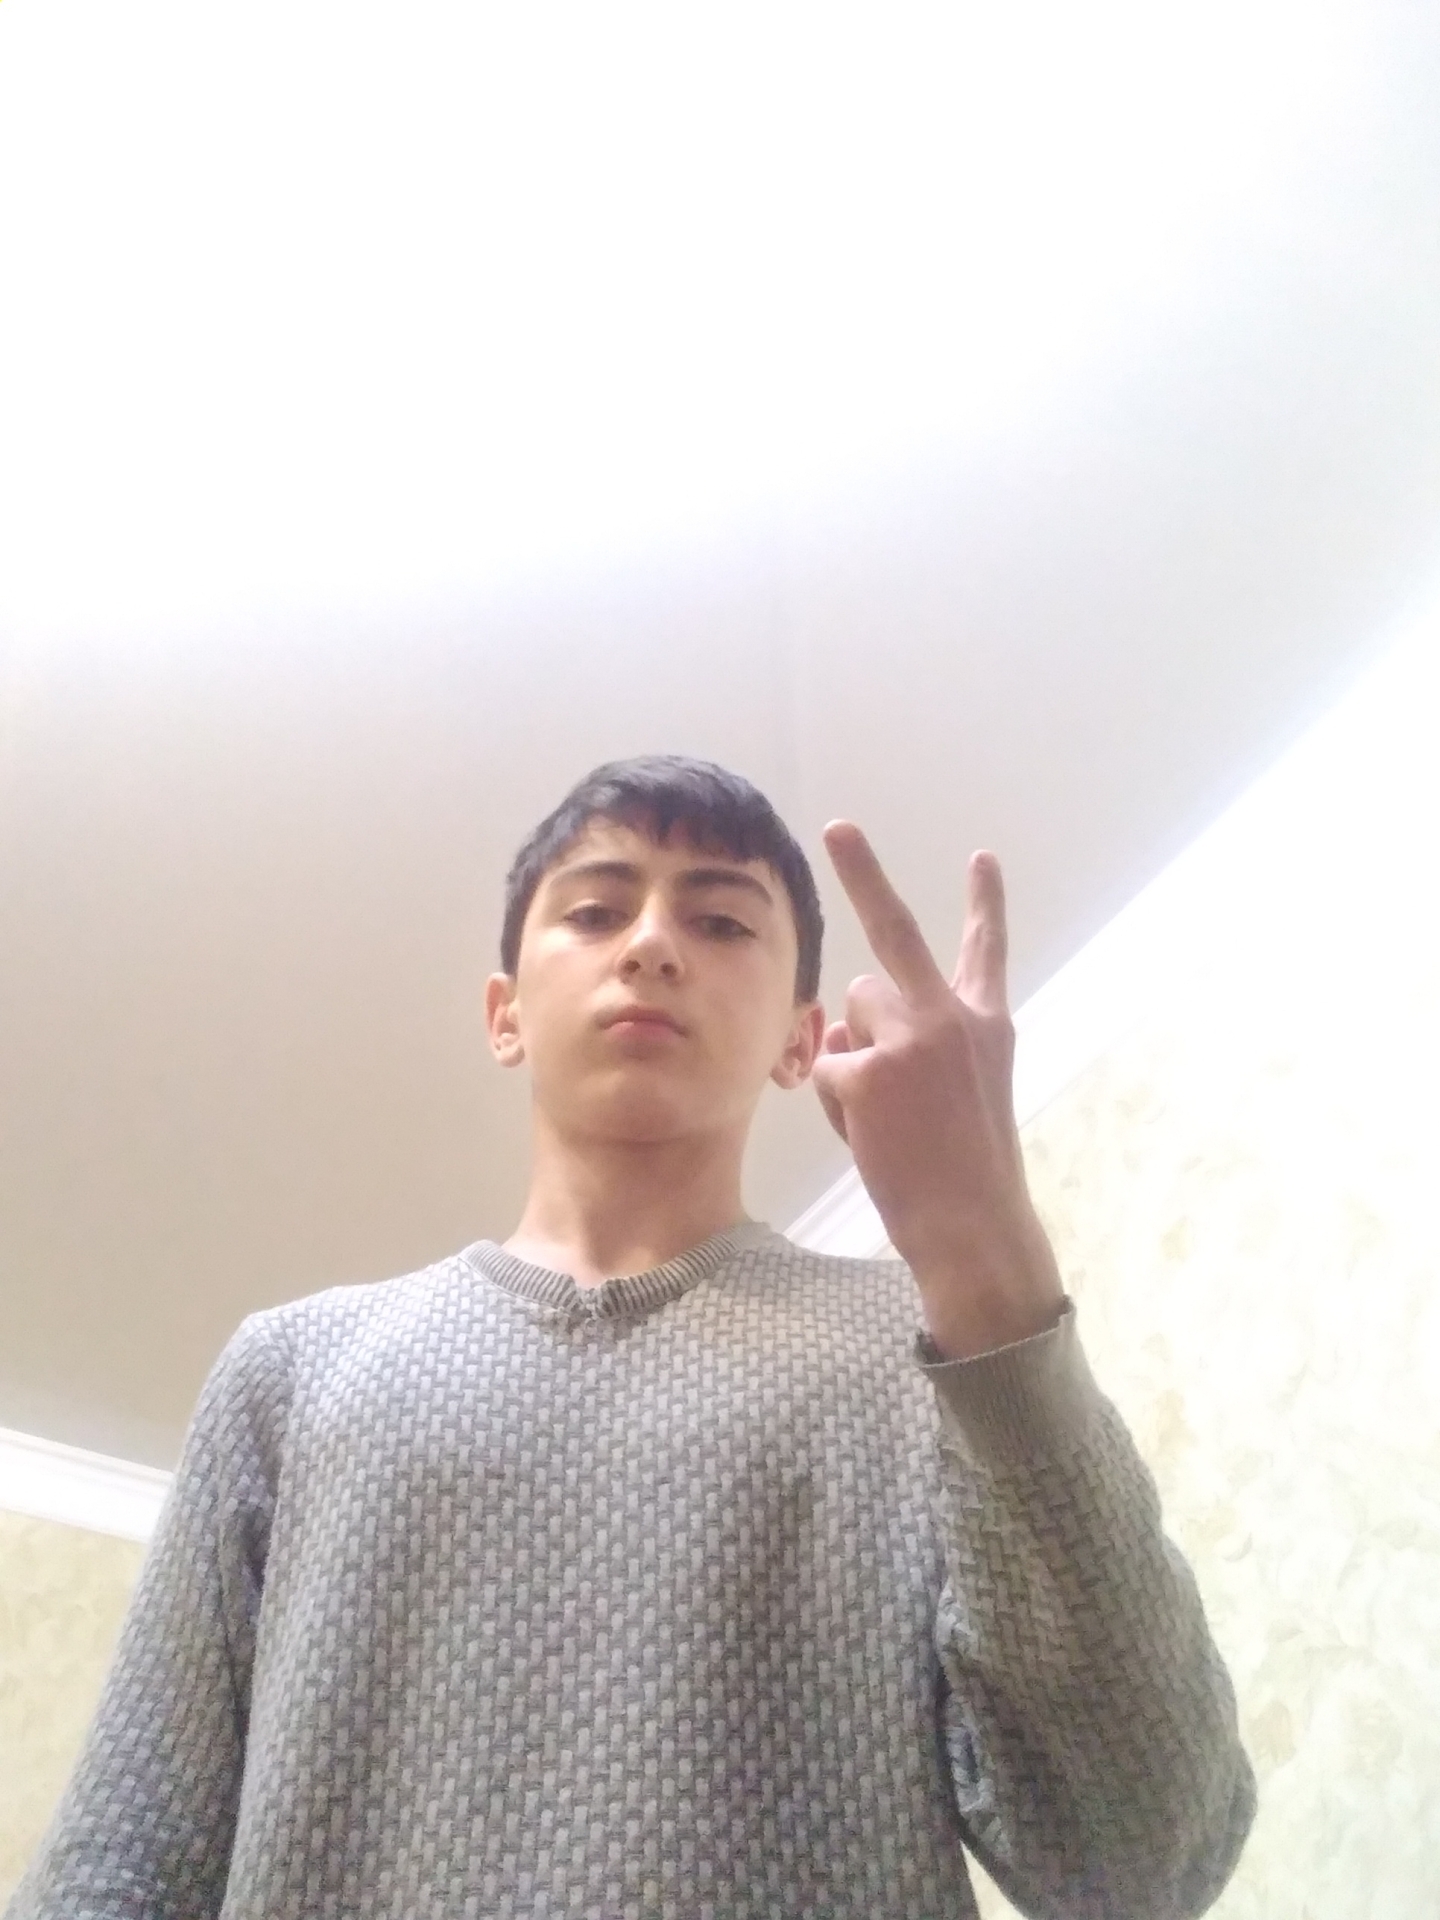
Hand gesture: peace_inverted